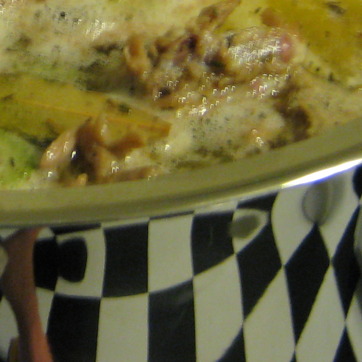
Material: metal